Stratus cloud

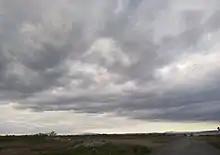
Stratocumulus cloud

Nimbostratus clouds are a type of dark, gray, and flat cloud that produces persistent rain or snow, and does not produce lightning or thunder. It is thick enough to block out sunlight. Elevations that have temperatures below freezing cause water droplets to freeze and turn into ice crystals. The height of the cloud typically reaches between . They form when warm, moist air rises, cools down, and condenses into water droplets or ice crystals at a low altitude, which forms the dark gray cloud layer. They are often a sign of a warm or occluded front approaching.